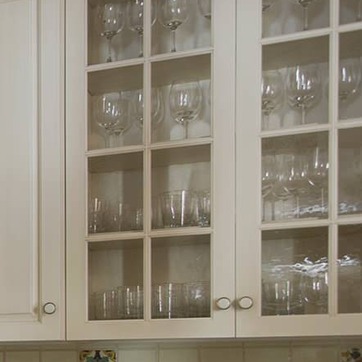
Material: glass